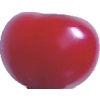
Label: cherry_sour